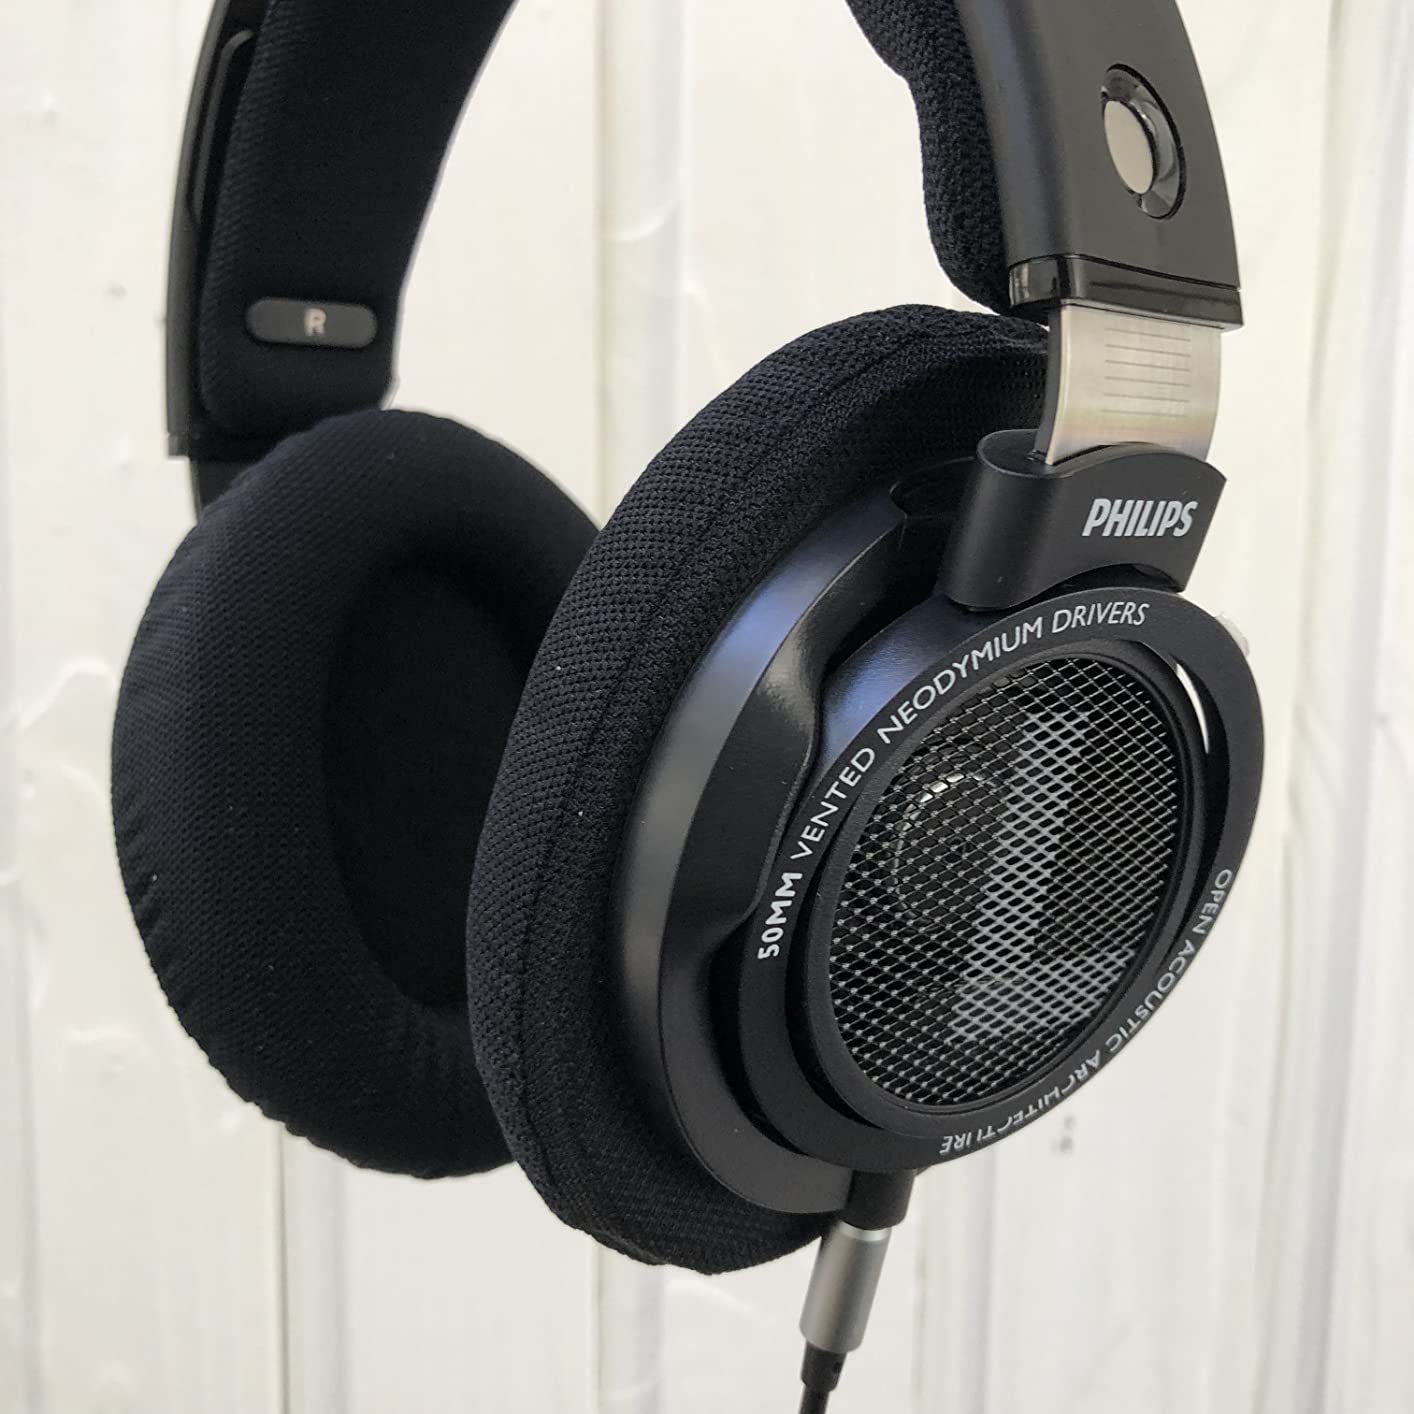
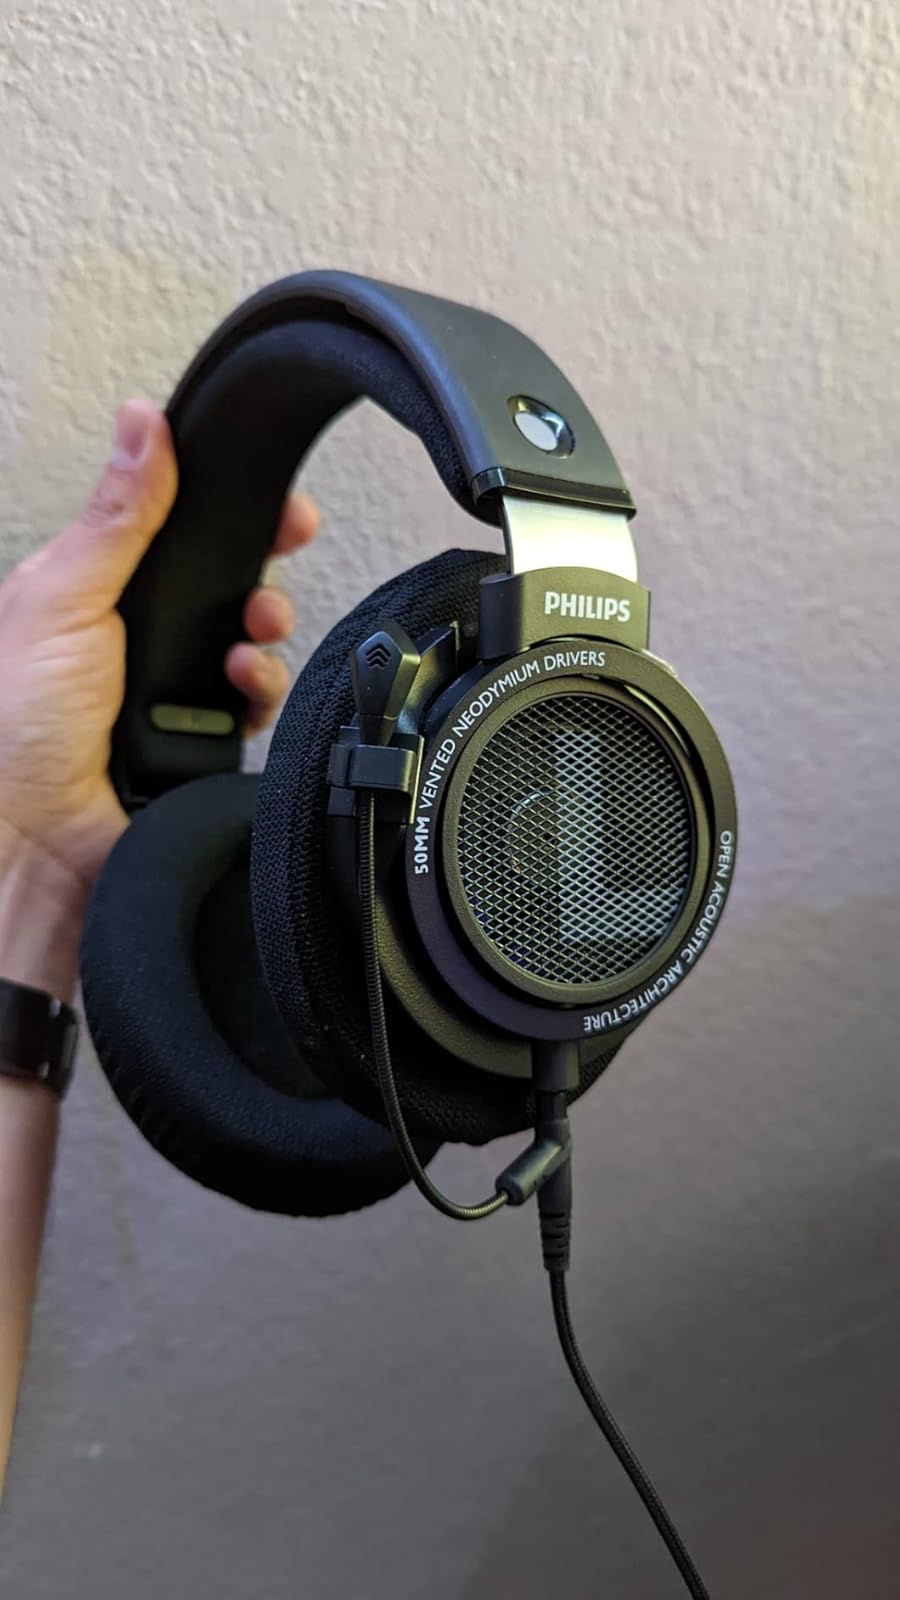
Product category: headphones
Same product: yes